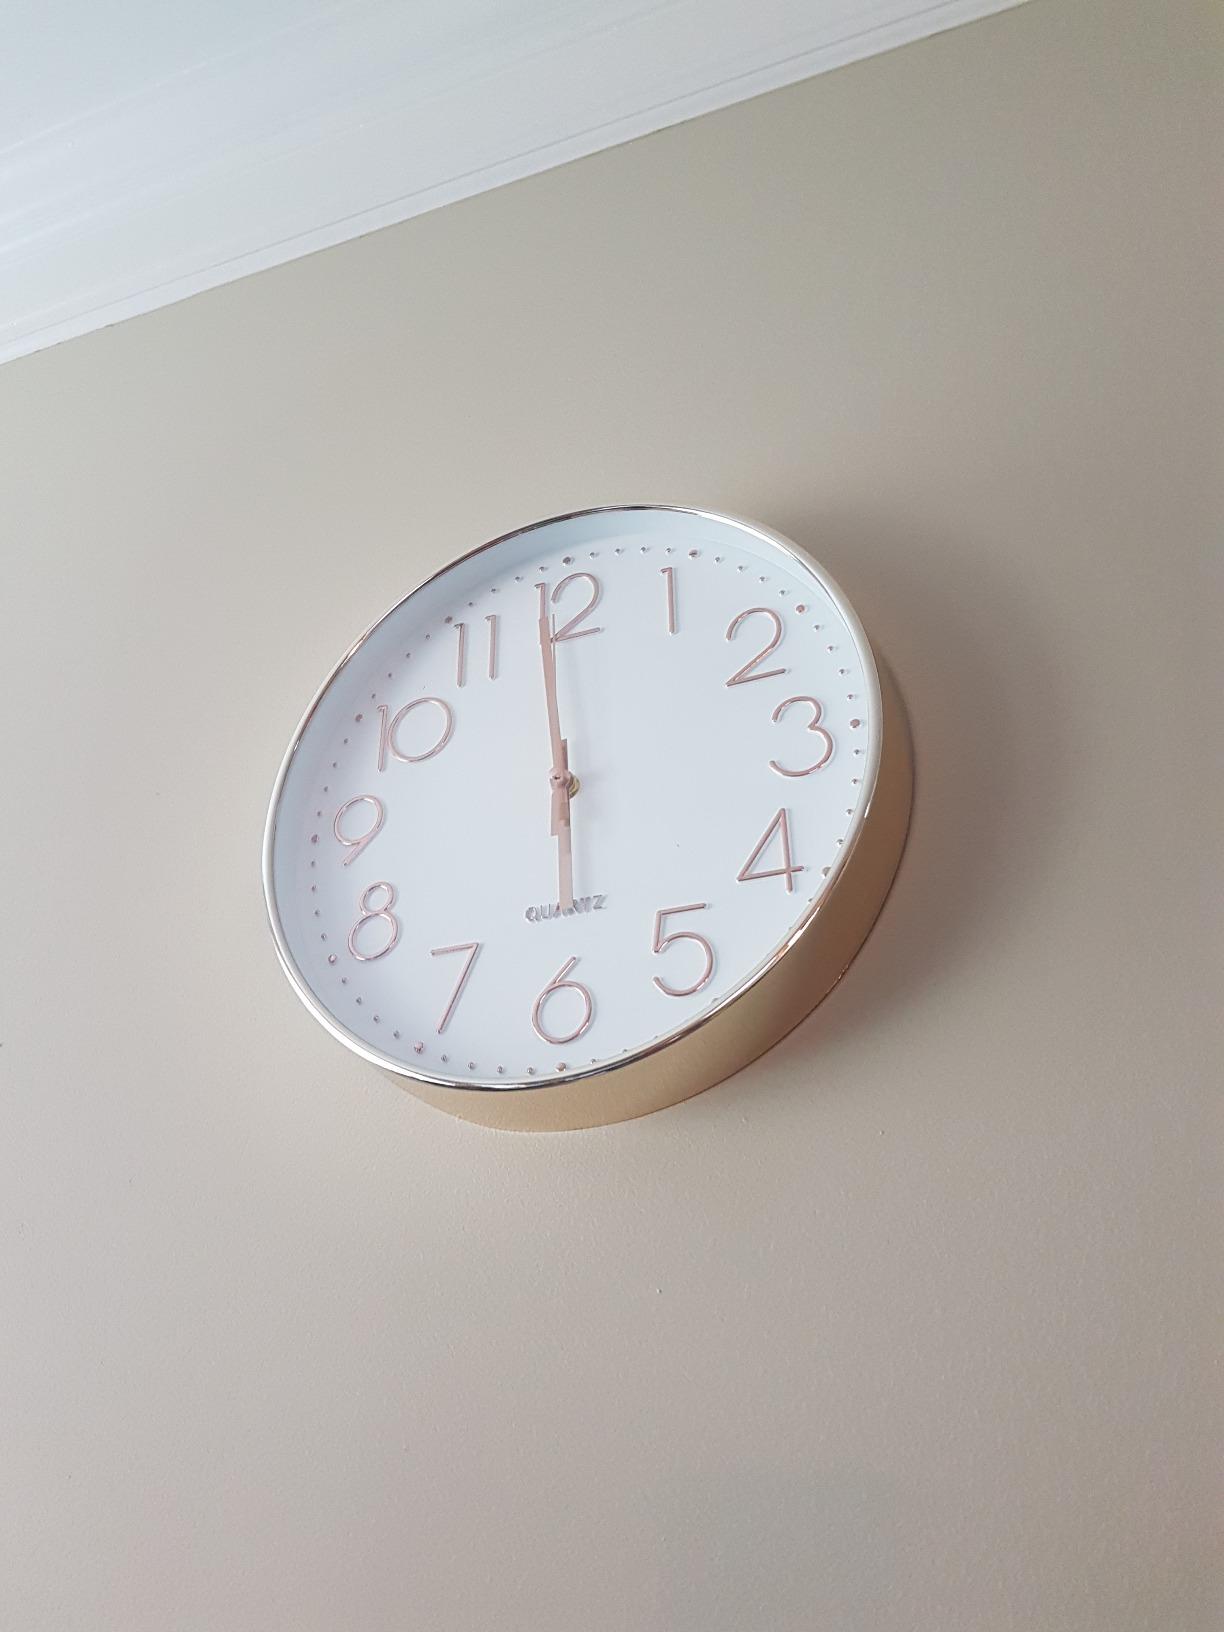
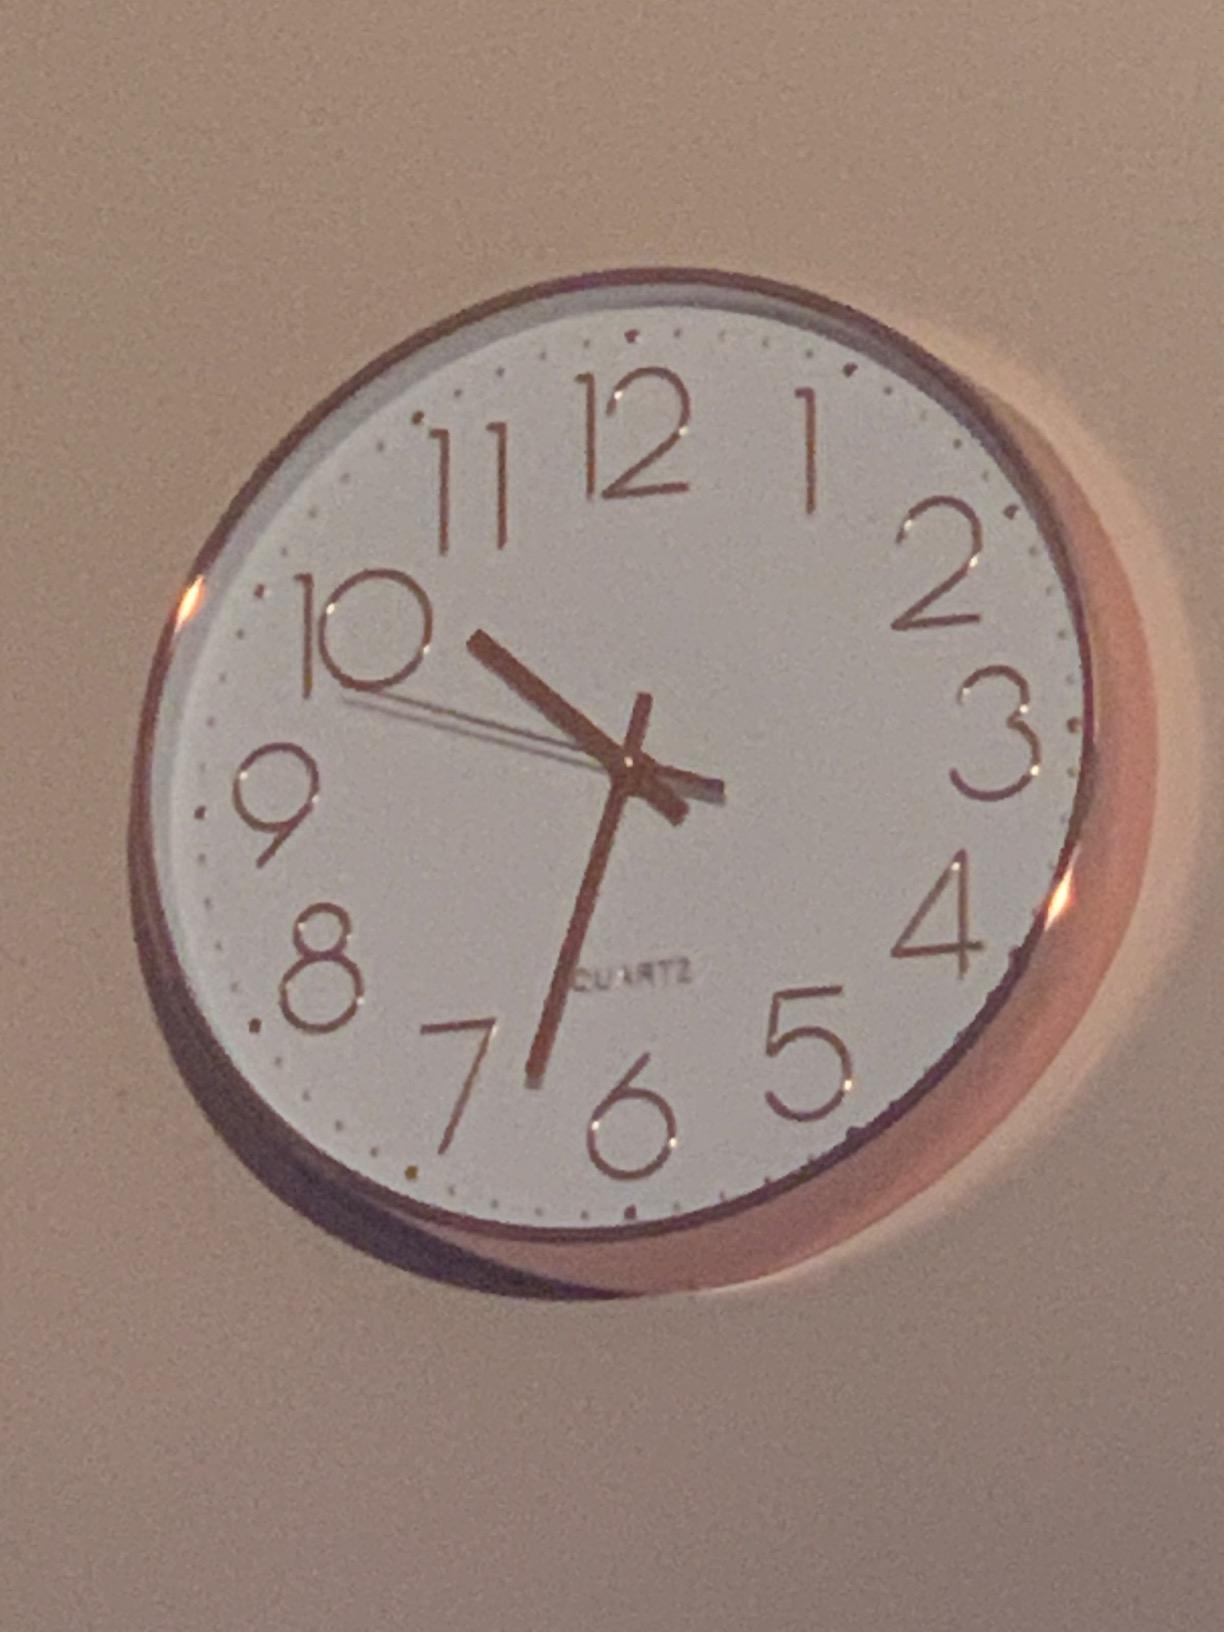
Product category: clock
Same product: yes